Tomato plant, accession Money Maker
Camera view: tilt-top (135 deg); turntable rotation: 300 degrees
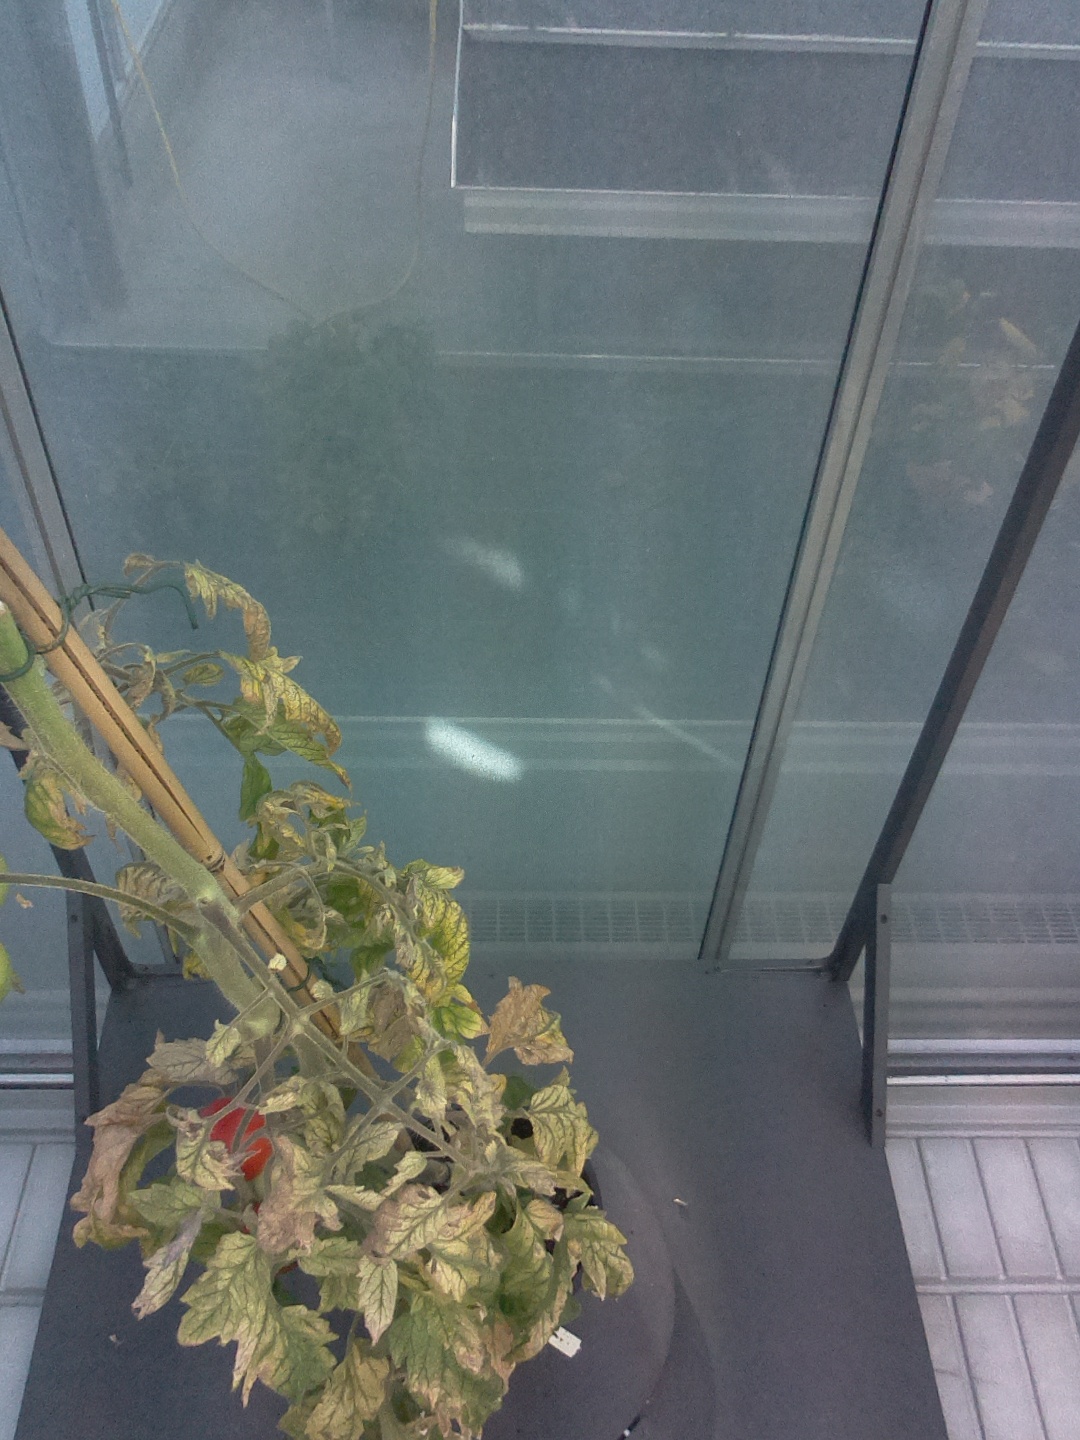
BBCH growth stage 83: 30%-40% of fruits show typical fully ripe color